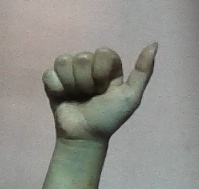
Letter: dhad